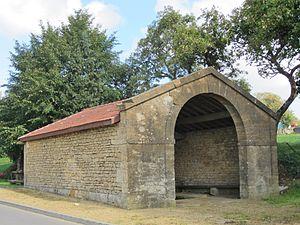
Laix est une commune française située dans le département de Meurthe-et-Moselle, en région Grand Est.